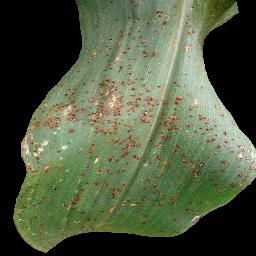
Label: Corn___Common_rust